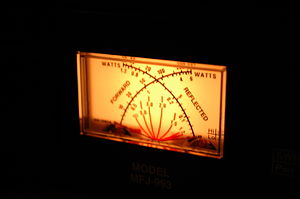
Antennetuner
Instrument for SWR-måling med krydsende visere på en antennetuner. Formålet med de krydsende visere er, at effektjustering ikke er nødvendig. SWR aflæses nederst.
En antennetuner eller ATU er en enhed, som kan kobles mellem en radiosender, radiotransceiver eller/og sjældnere radiomodtager - og transmissionslinjen, eller bedre mellem transmissionslinjen og radioantennen.